Roderich Menzel

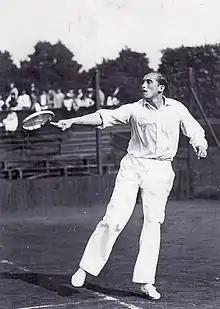

Roderich Ferdinand Ottomar Menzel (13 April 1907 – 17 October 1987) was a Czech-German amateur tennis player and, after his active career, a writer.